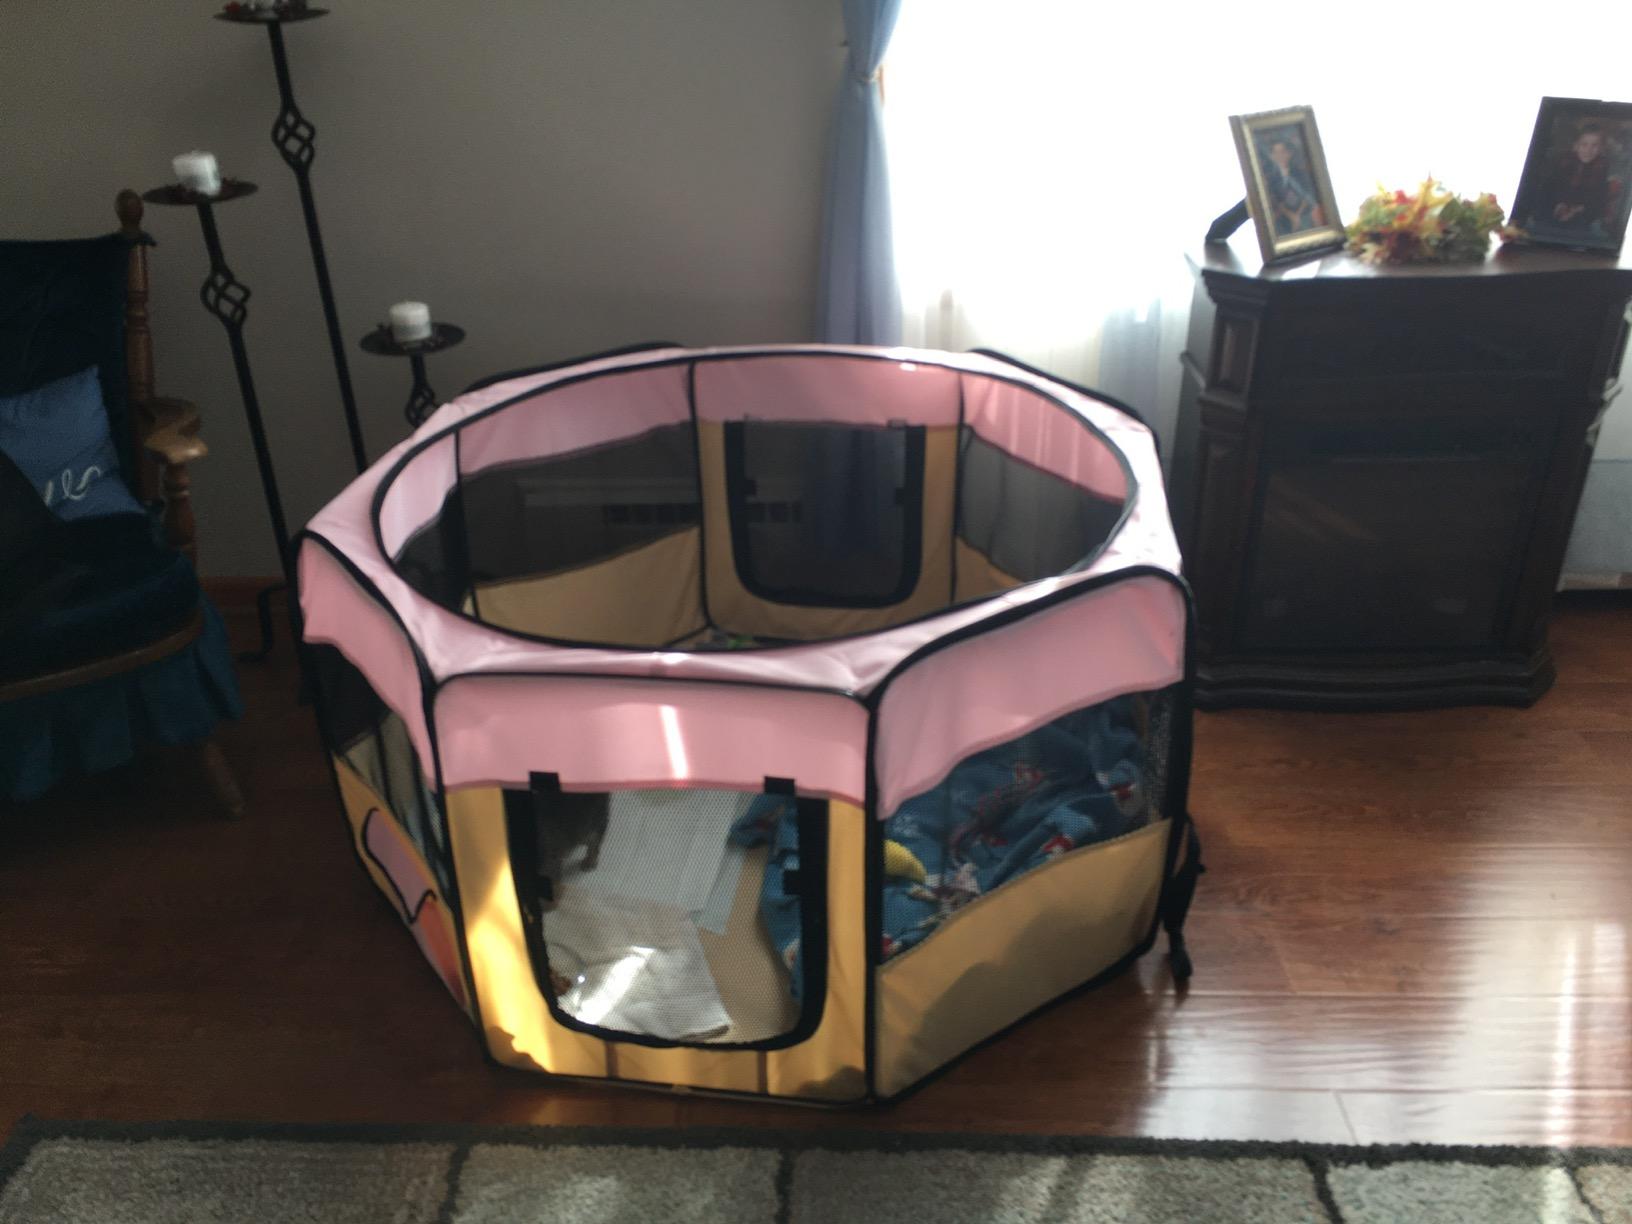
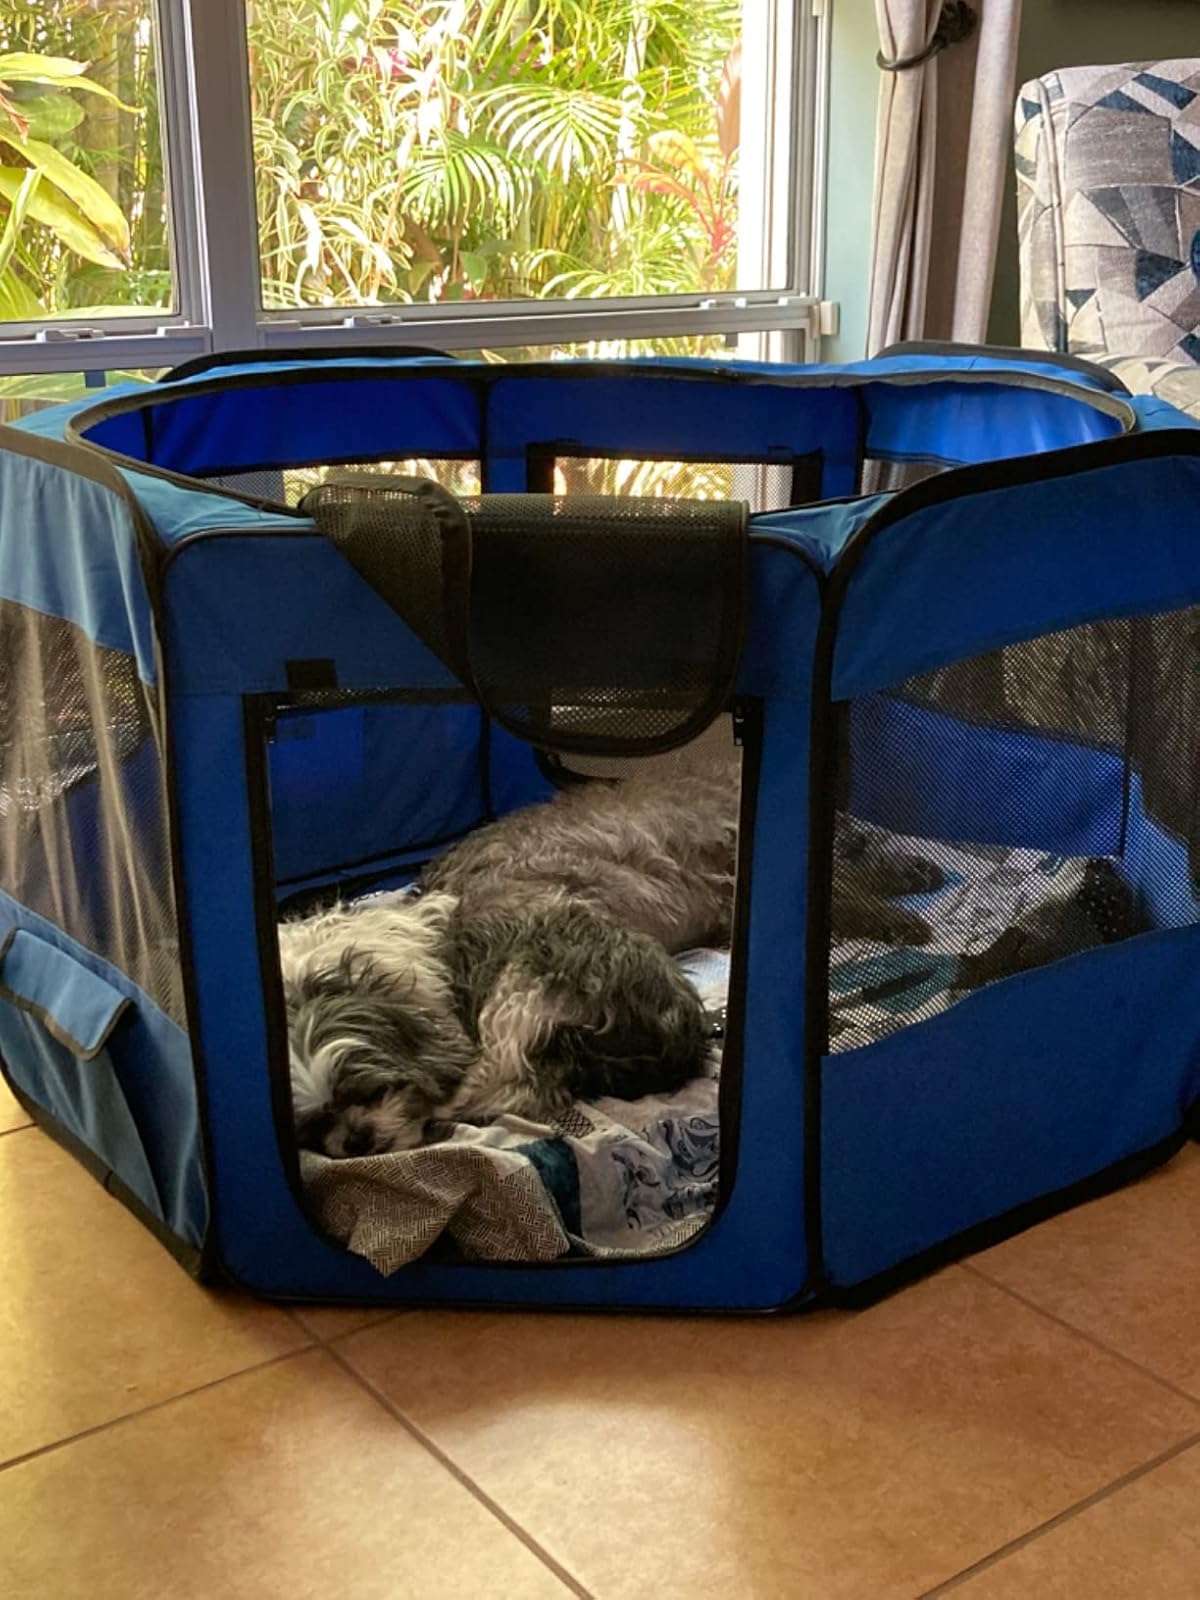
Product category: items_kennel
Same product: no